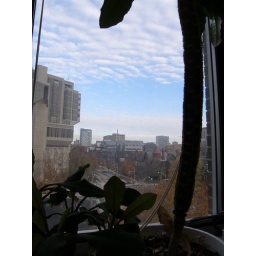
6 crazy tree in the window